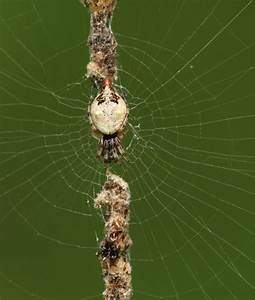
Label: spider